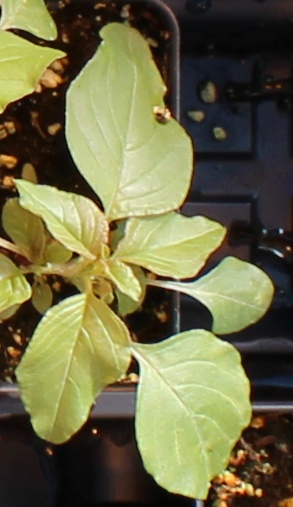
Label: Palmer Amaranth